Los Tres Picachos State Forest

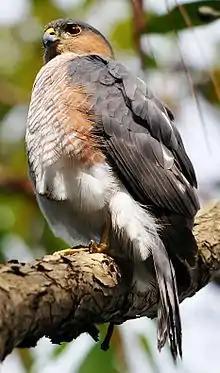
The endangered Puerto Rican Sharp-shinned hawk can be found in the forest.

The forest is rich in animal species and it is home to a large number of endemic species. The following are some of the species found in the forest and its rivers.